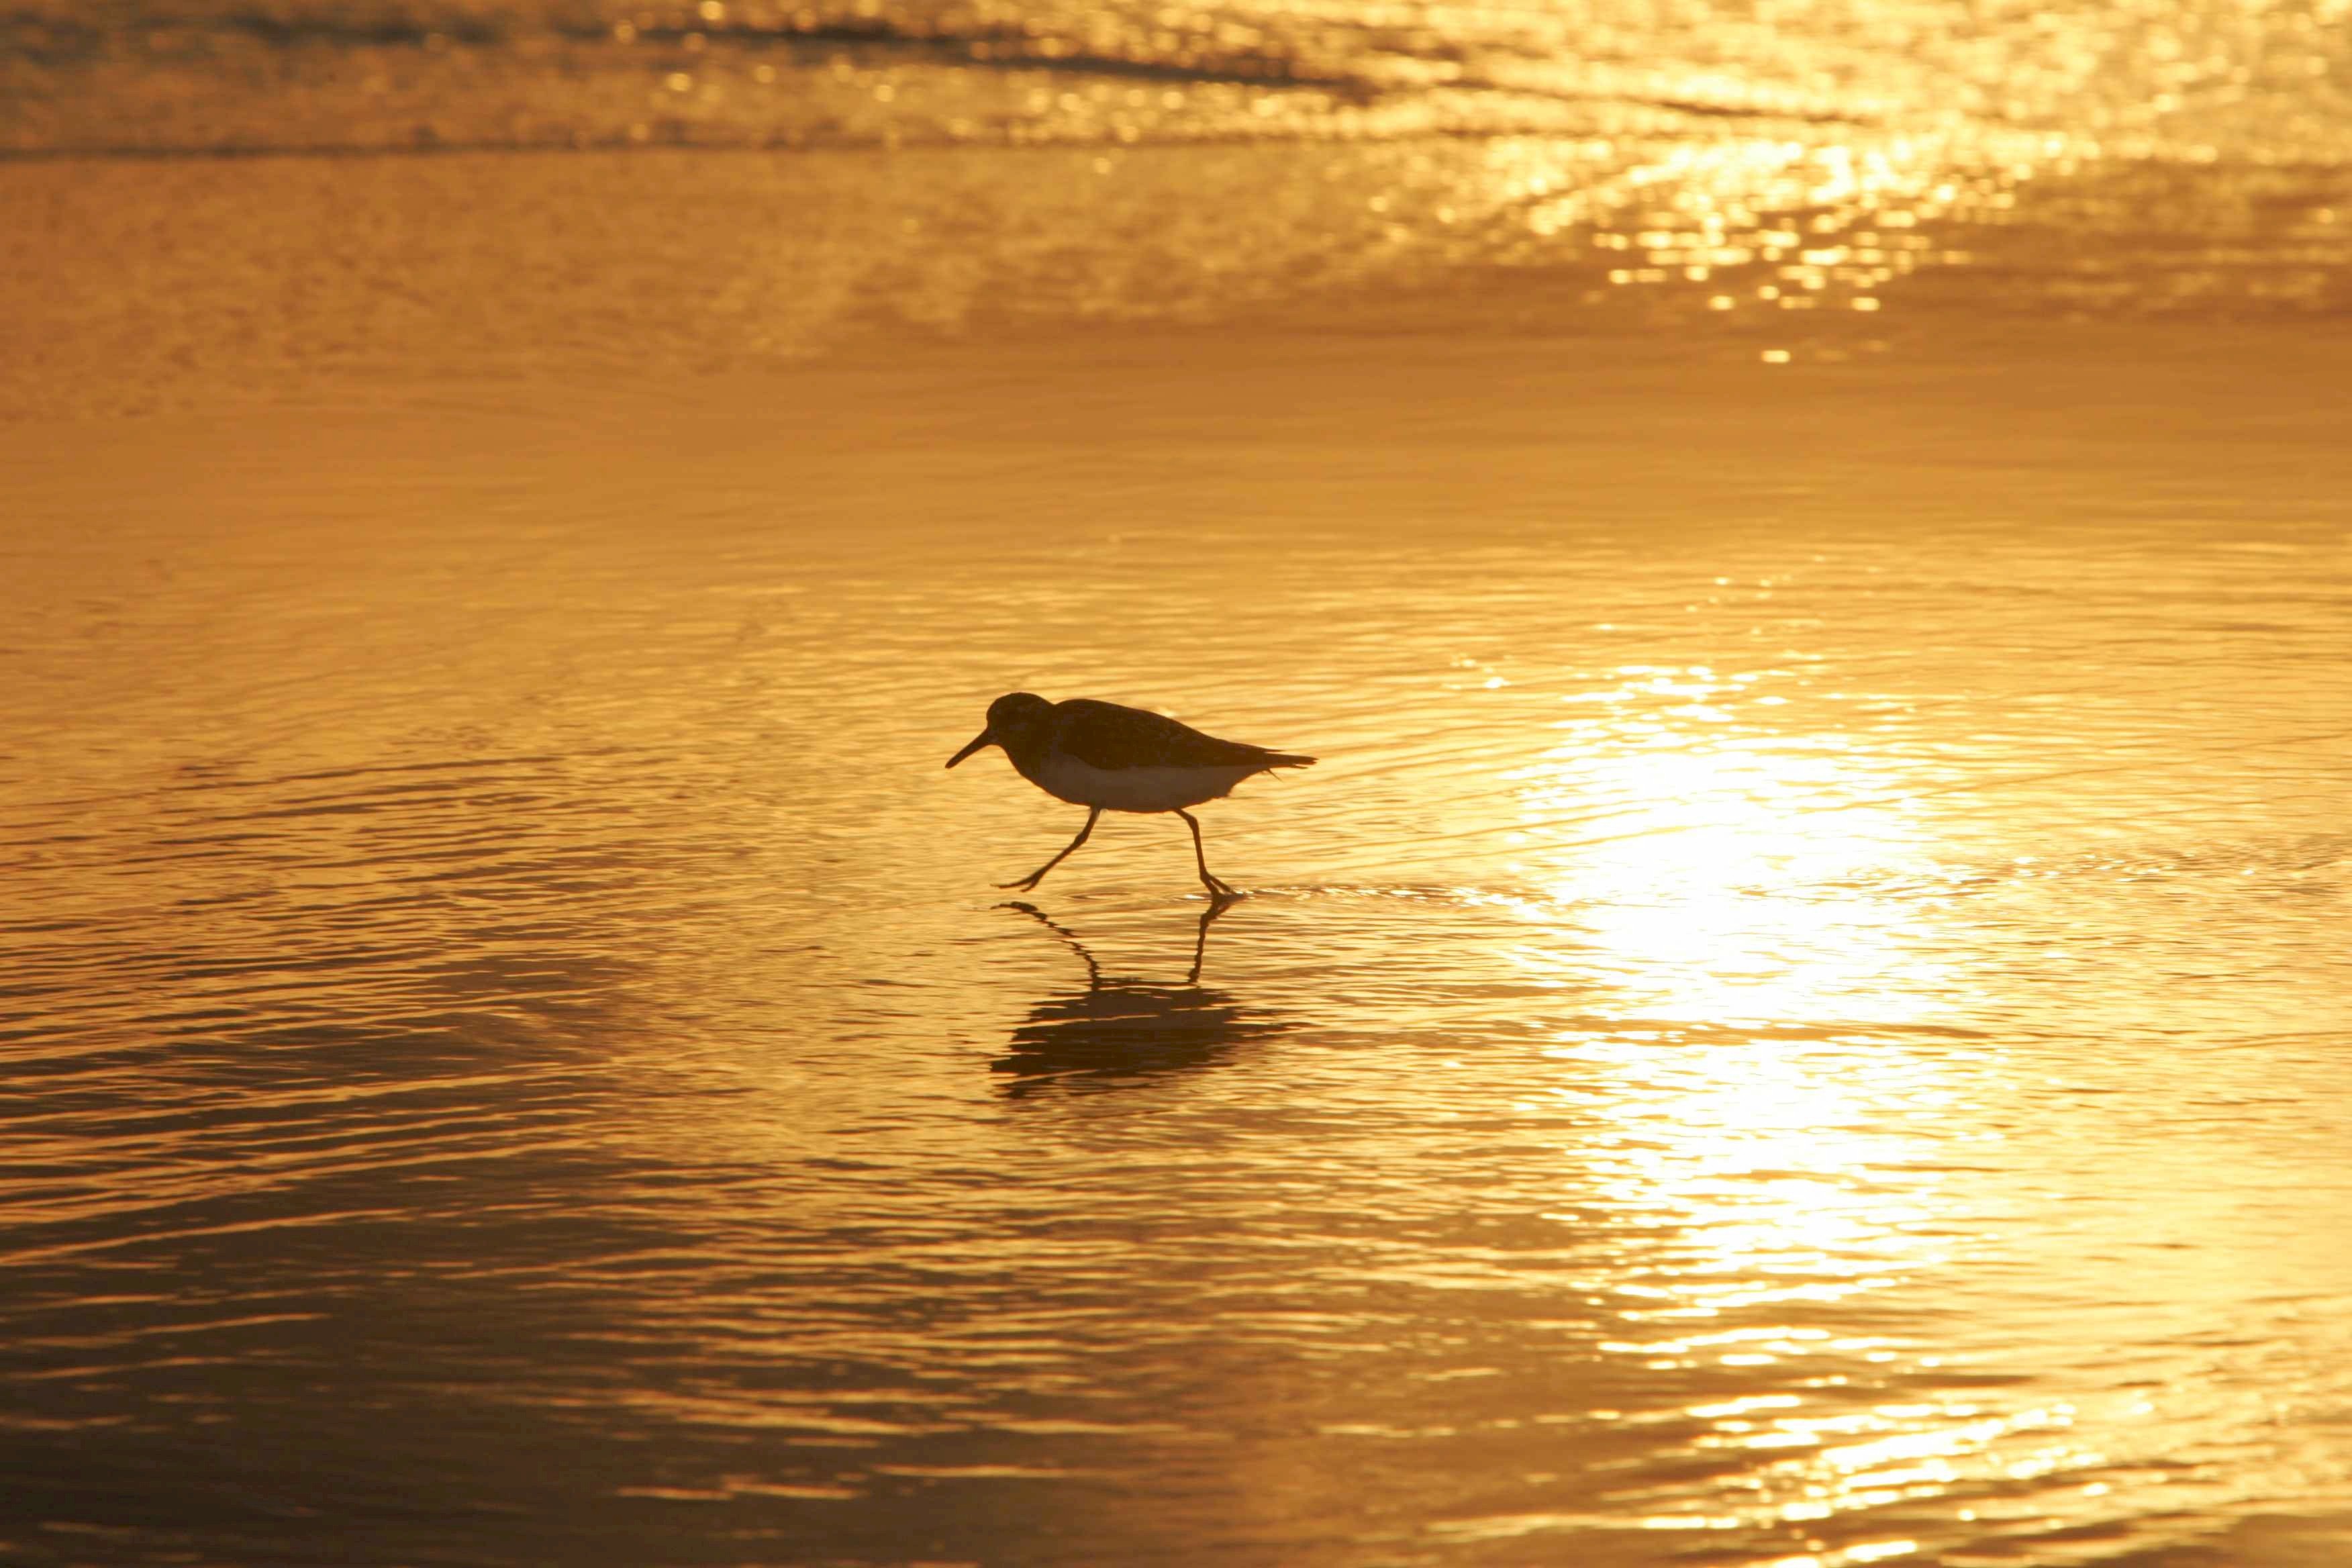
beach, sea, water, ocean, silhouette, bird, wing, sunrise, sunset, sunlight, morning, wave, dawn, dusk, wildlife, evening, reflection, wading, water bird, shorebird, sandpiper, sanderling, calidris alba